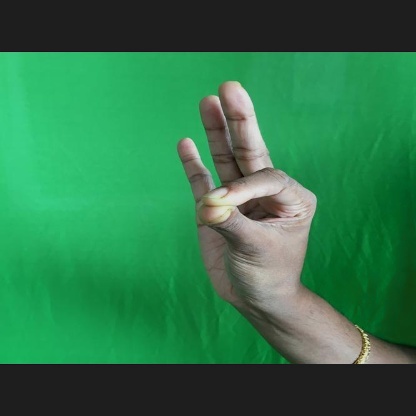
Mudra: Hamsasyam